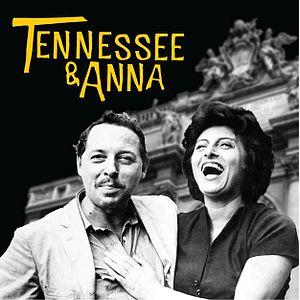
Thomas Lanier Williams III, dit Tennessee Williams, né le 26 mars 1911 à Columbus dans le Mississippi aux États-Unis et mort le 25 février 1983 à New York, est un dramaturge et écrivain américain dont de nombreuses œuvres furent portées au cinéma. Aux côtés d'Eugène O'Neill et Arthur Miller, il est considéré comme l'un des dramaturges les plus importants du XXᵉ siècle aux États-Unis.